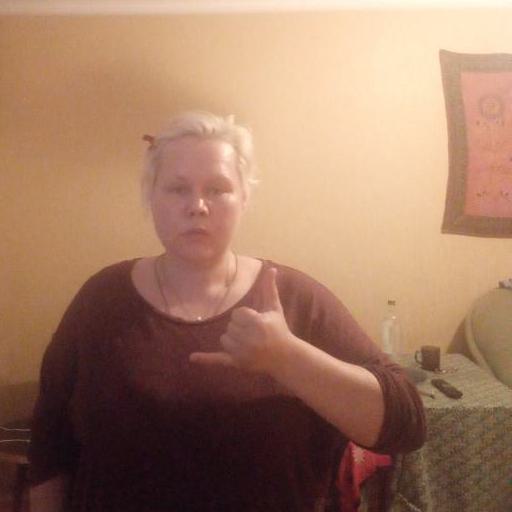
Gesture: call